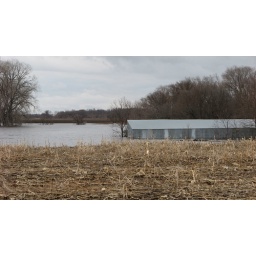
red river near don gunness's looking east